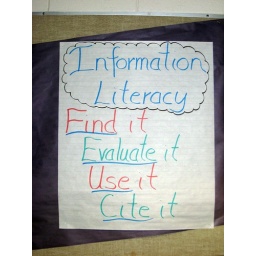
A sign on the wall in the computer lab at Steele Elementary school.